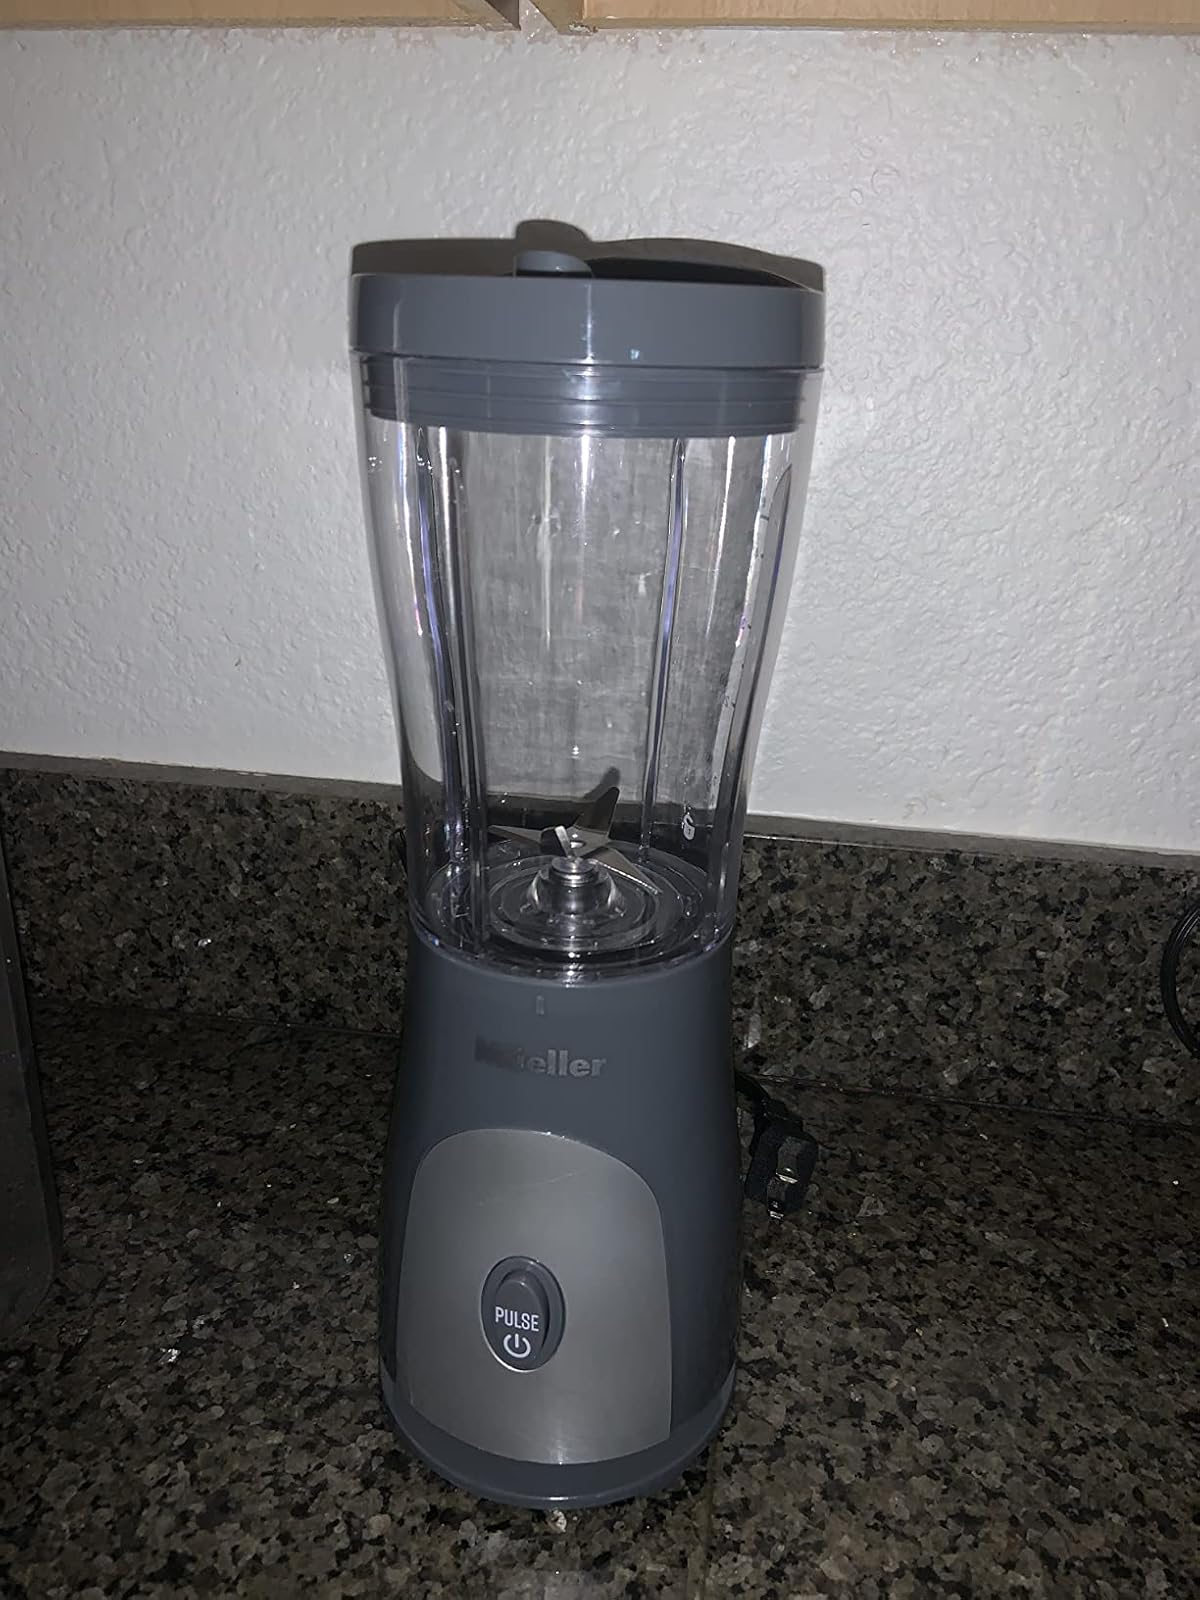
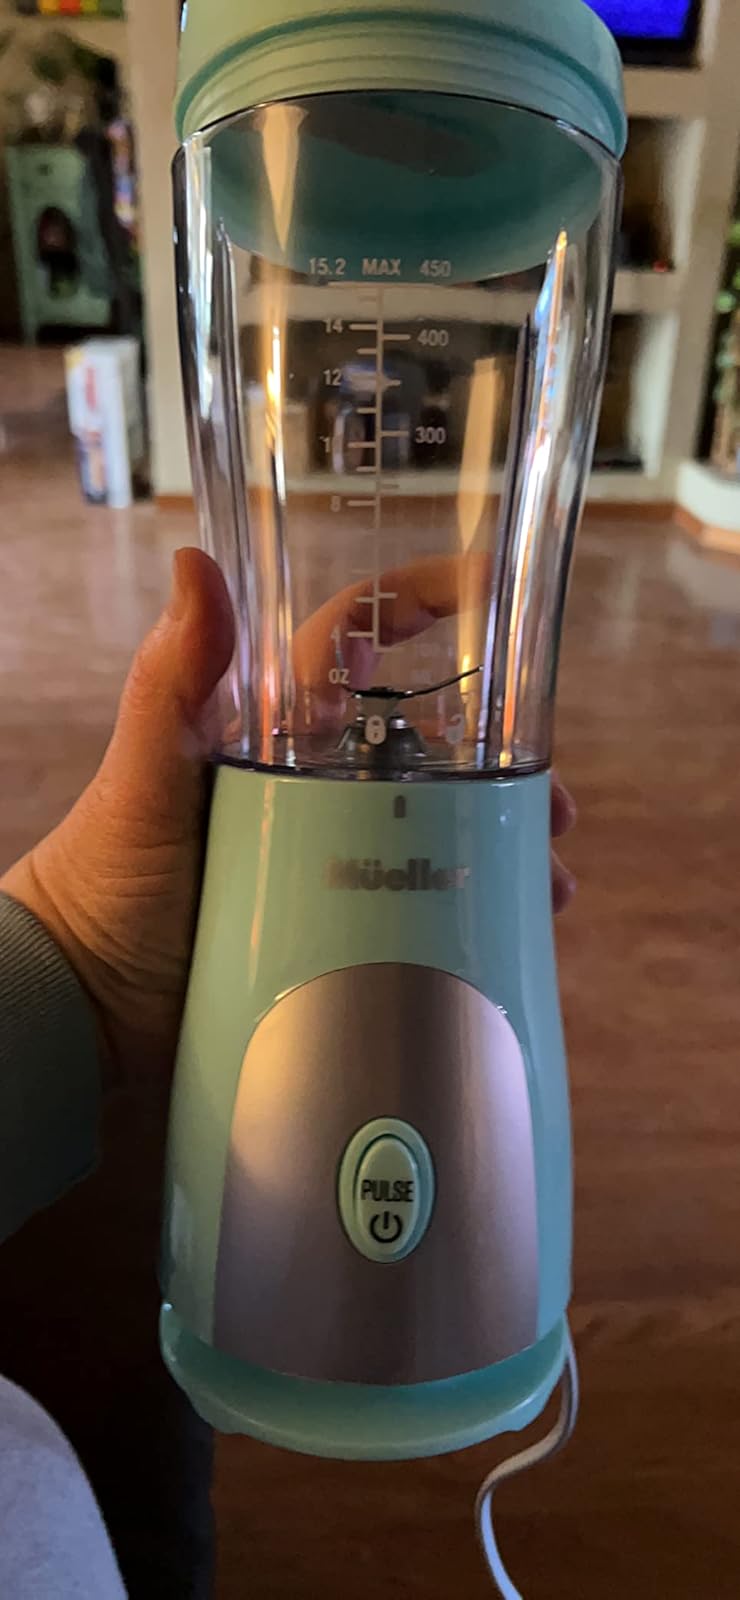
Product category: items_blender
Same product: no